2025 PDC World Darts Championship

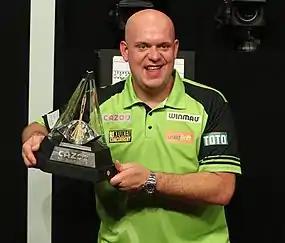
Three-time champion Michael van Gerwen was defeated in the final for the fourth time.

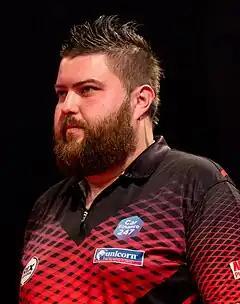
Former champion Michael Smith was the highest seeded player to be eliminated in his first match.

The 2025 PDC World Darts Championship (known for sponsorship reasons as the 2024/25 Paddy Power World Darts Championship) was a professional darts tournament that was held from 15 December 2024 to 3 January 2025 at Alexandra Palace in London, England. It was the 32nd World Darts Championship to be organised by the Professional Darts Corporation and the 18th to be held at Alexandra Palace. The winner received £500,000 from a total prize fund of £2,500,000.